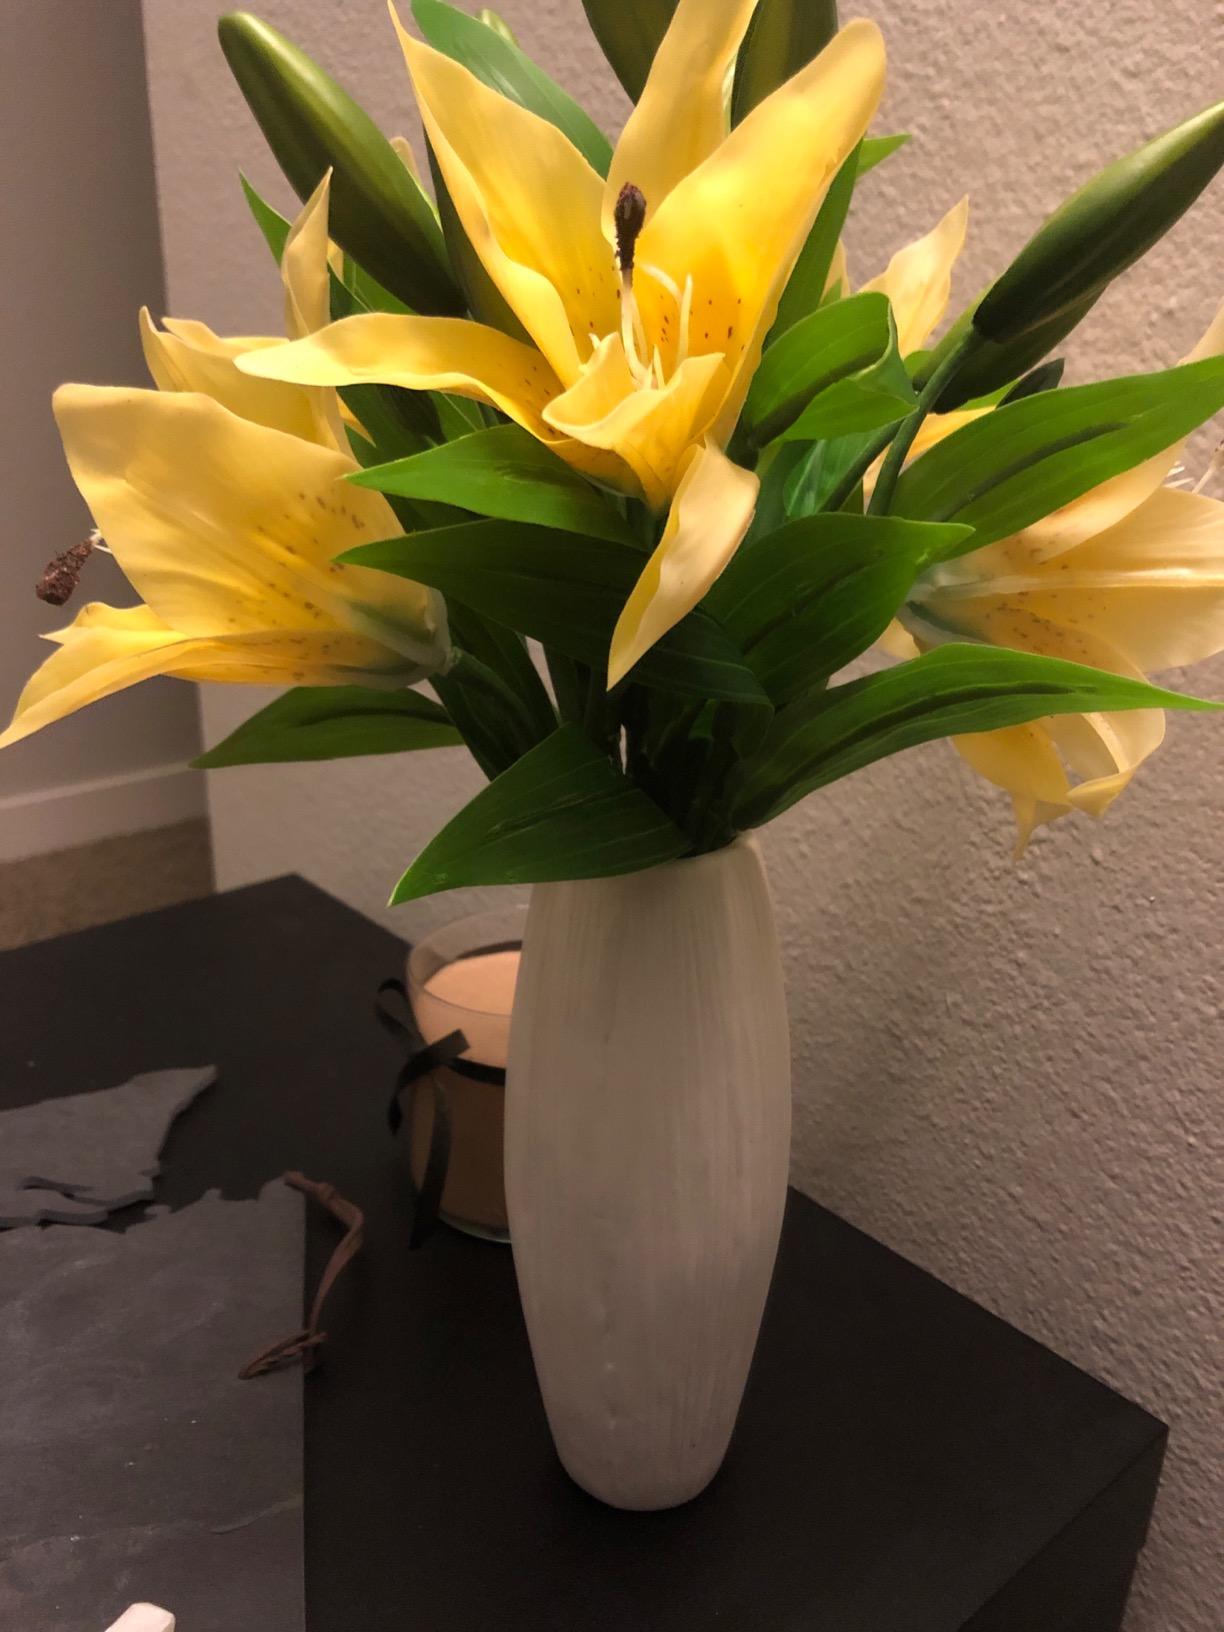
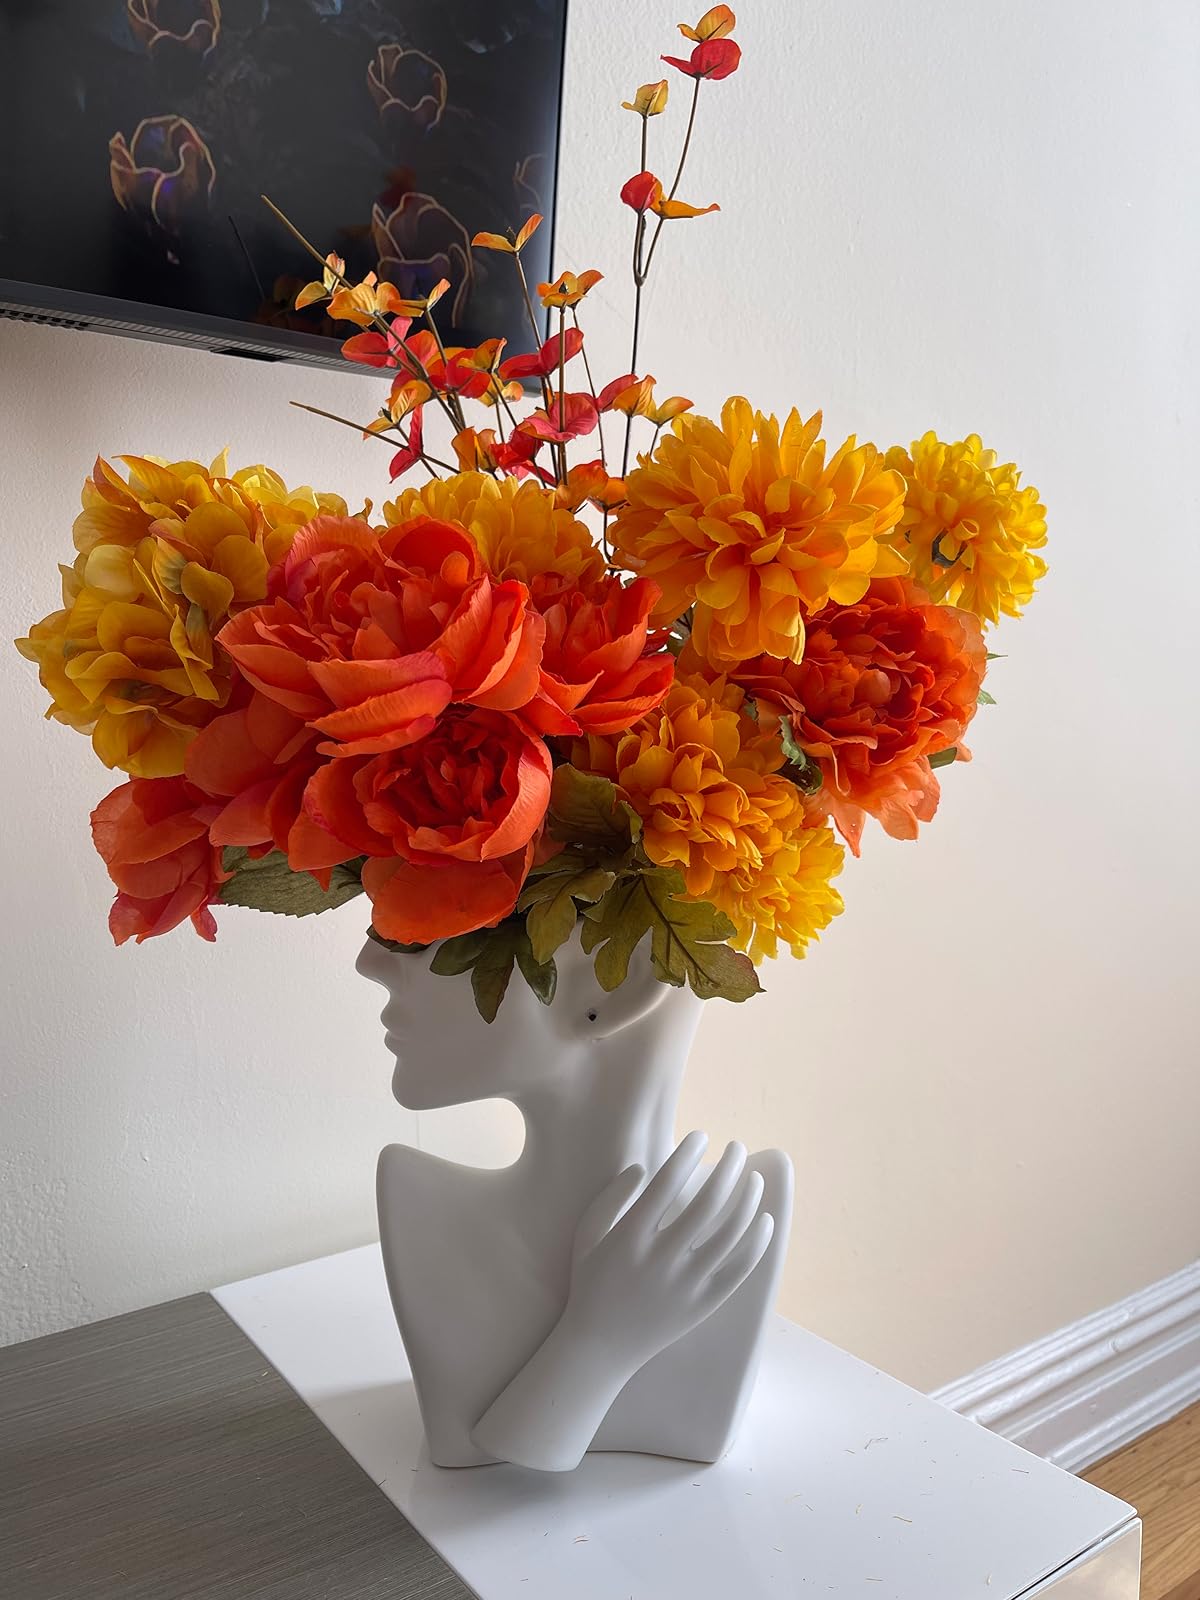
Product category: vase
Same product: no